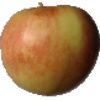
Label: Apple Red 2